Medical University of Gdańsk

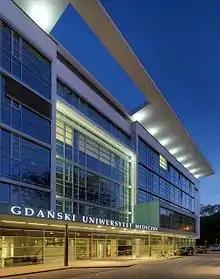
The Invasive Medicine Centre was built in 2011, funded by the Polish government (480 million PLN). It is the largest healthcare investment in the Pomorskie region in the last 30 years. This new hospital building consists of several parts which house 12 surgical wards. The centre's maximum bedspace is 311 patients. Its roof functions as a helicopter landing pad, which is connected with the Emergency Department via two elevators.

After the end of World War II, Akademia Lekarska was founded in Gdańsk. In 1950 its name was changed to Akademia Medyczna (The Medical University of Gdańsk). Among the professors of the newly established college were many eminent Polish scholars from the University of Stefan Batory in Vilnius, who had come to Gdańsk after Vilnius was incorporated into the Soviet Union, and a handful of scholars from other pre-war Polish academic centers. Initially, Akademia Lekarska conducted studies in two majors: medical and pharmaceutical. In May 1947 the Faculty of Stomatology was created and later on in January 1950 the name was changed to the Subfaculty of Dentistry at the Faculty of Medicine. In 1975 Medical University of Gdańsk (MUG) opened a branch in Bydgoszcz, which in 1984 became an independent college. In 1993, as a joint unit of Medical University of Gdańsk and Gdańsk University, the Intercollegiate Faculty of Biotechnology was founded. In the academic year 2005/2006 Medical University started the Faculty of Health Sciences. In 2016 works began on a Non-Invasive Medicine Centre at the university, with works set to be complete by the end of 2020.